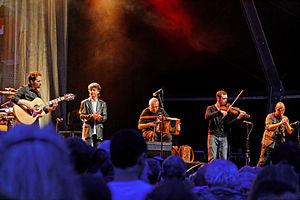
Denez Prigent en concert pour Les Jeudis du port à Brest le 13 août 2015.
Alain Pennec, né le 18 février 1955, est un musicien breton, spécialisé dans la musique bretonne qu'il joue principalement à l'accordéon diatonique. En plus de ses nombreuses participations à des enregistrements, il a sorti plusieurs albums personnels. Ses compositions ont donné naissance à des spectacles. Il a fondé sa maison d'édition, publiant des recueils et des cds servant de supports pédagogiques à son enseignement.